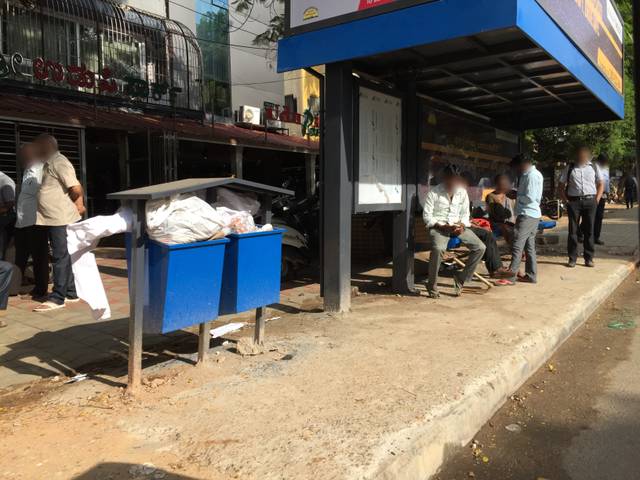
Region: India
Coordinates: 12.973, 77.641